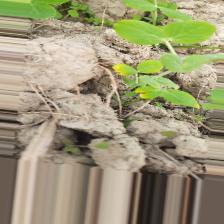
Label: Ascochyta blight